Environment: real
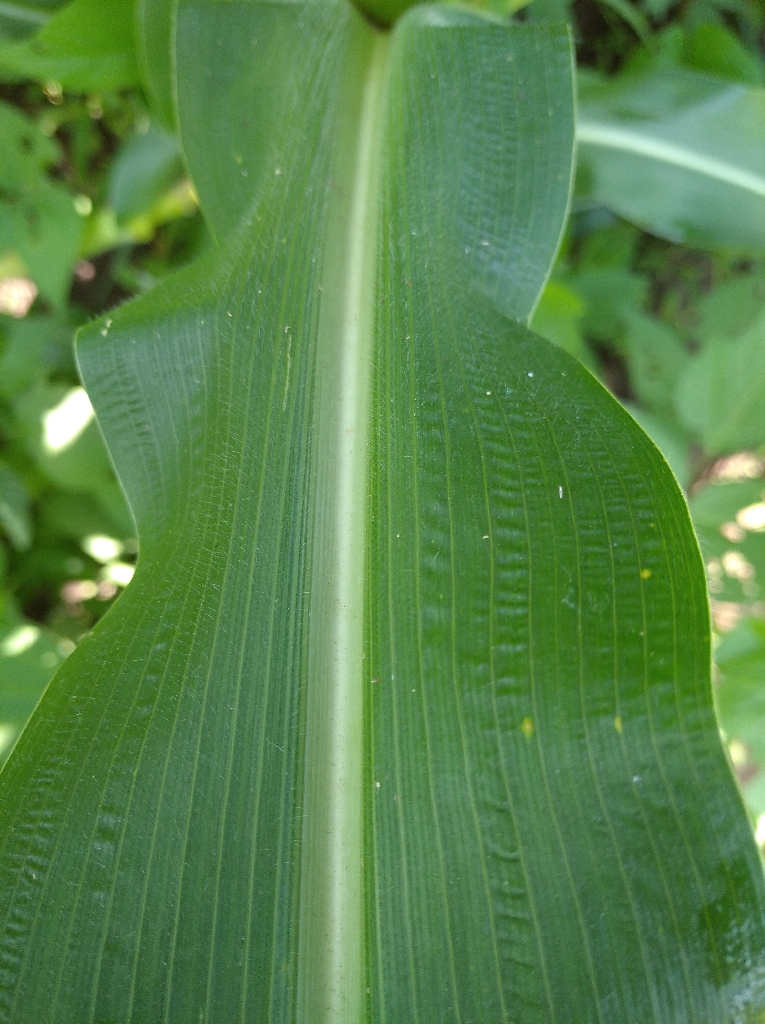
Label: healthy